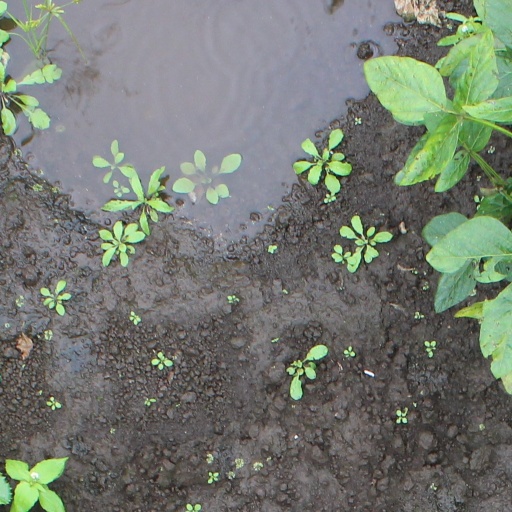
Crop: soybean